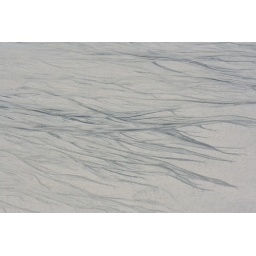
Whitest sand beach in CR